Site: brandenburg
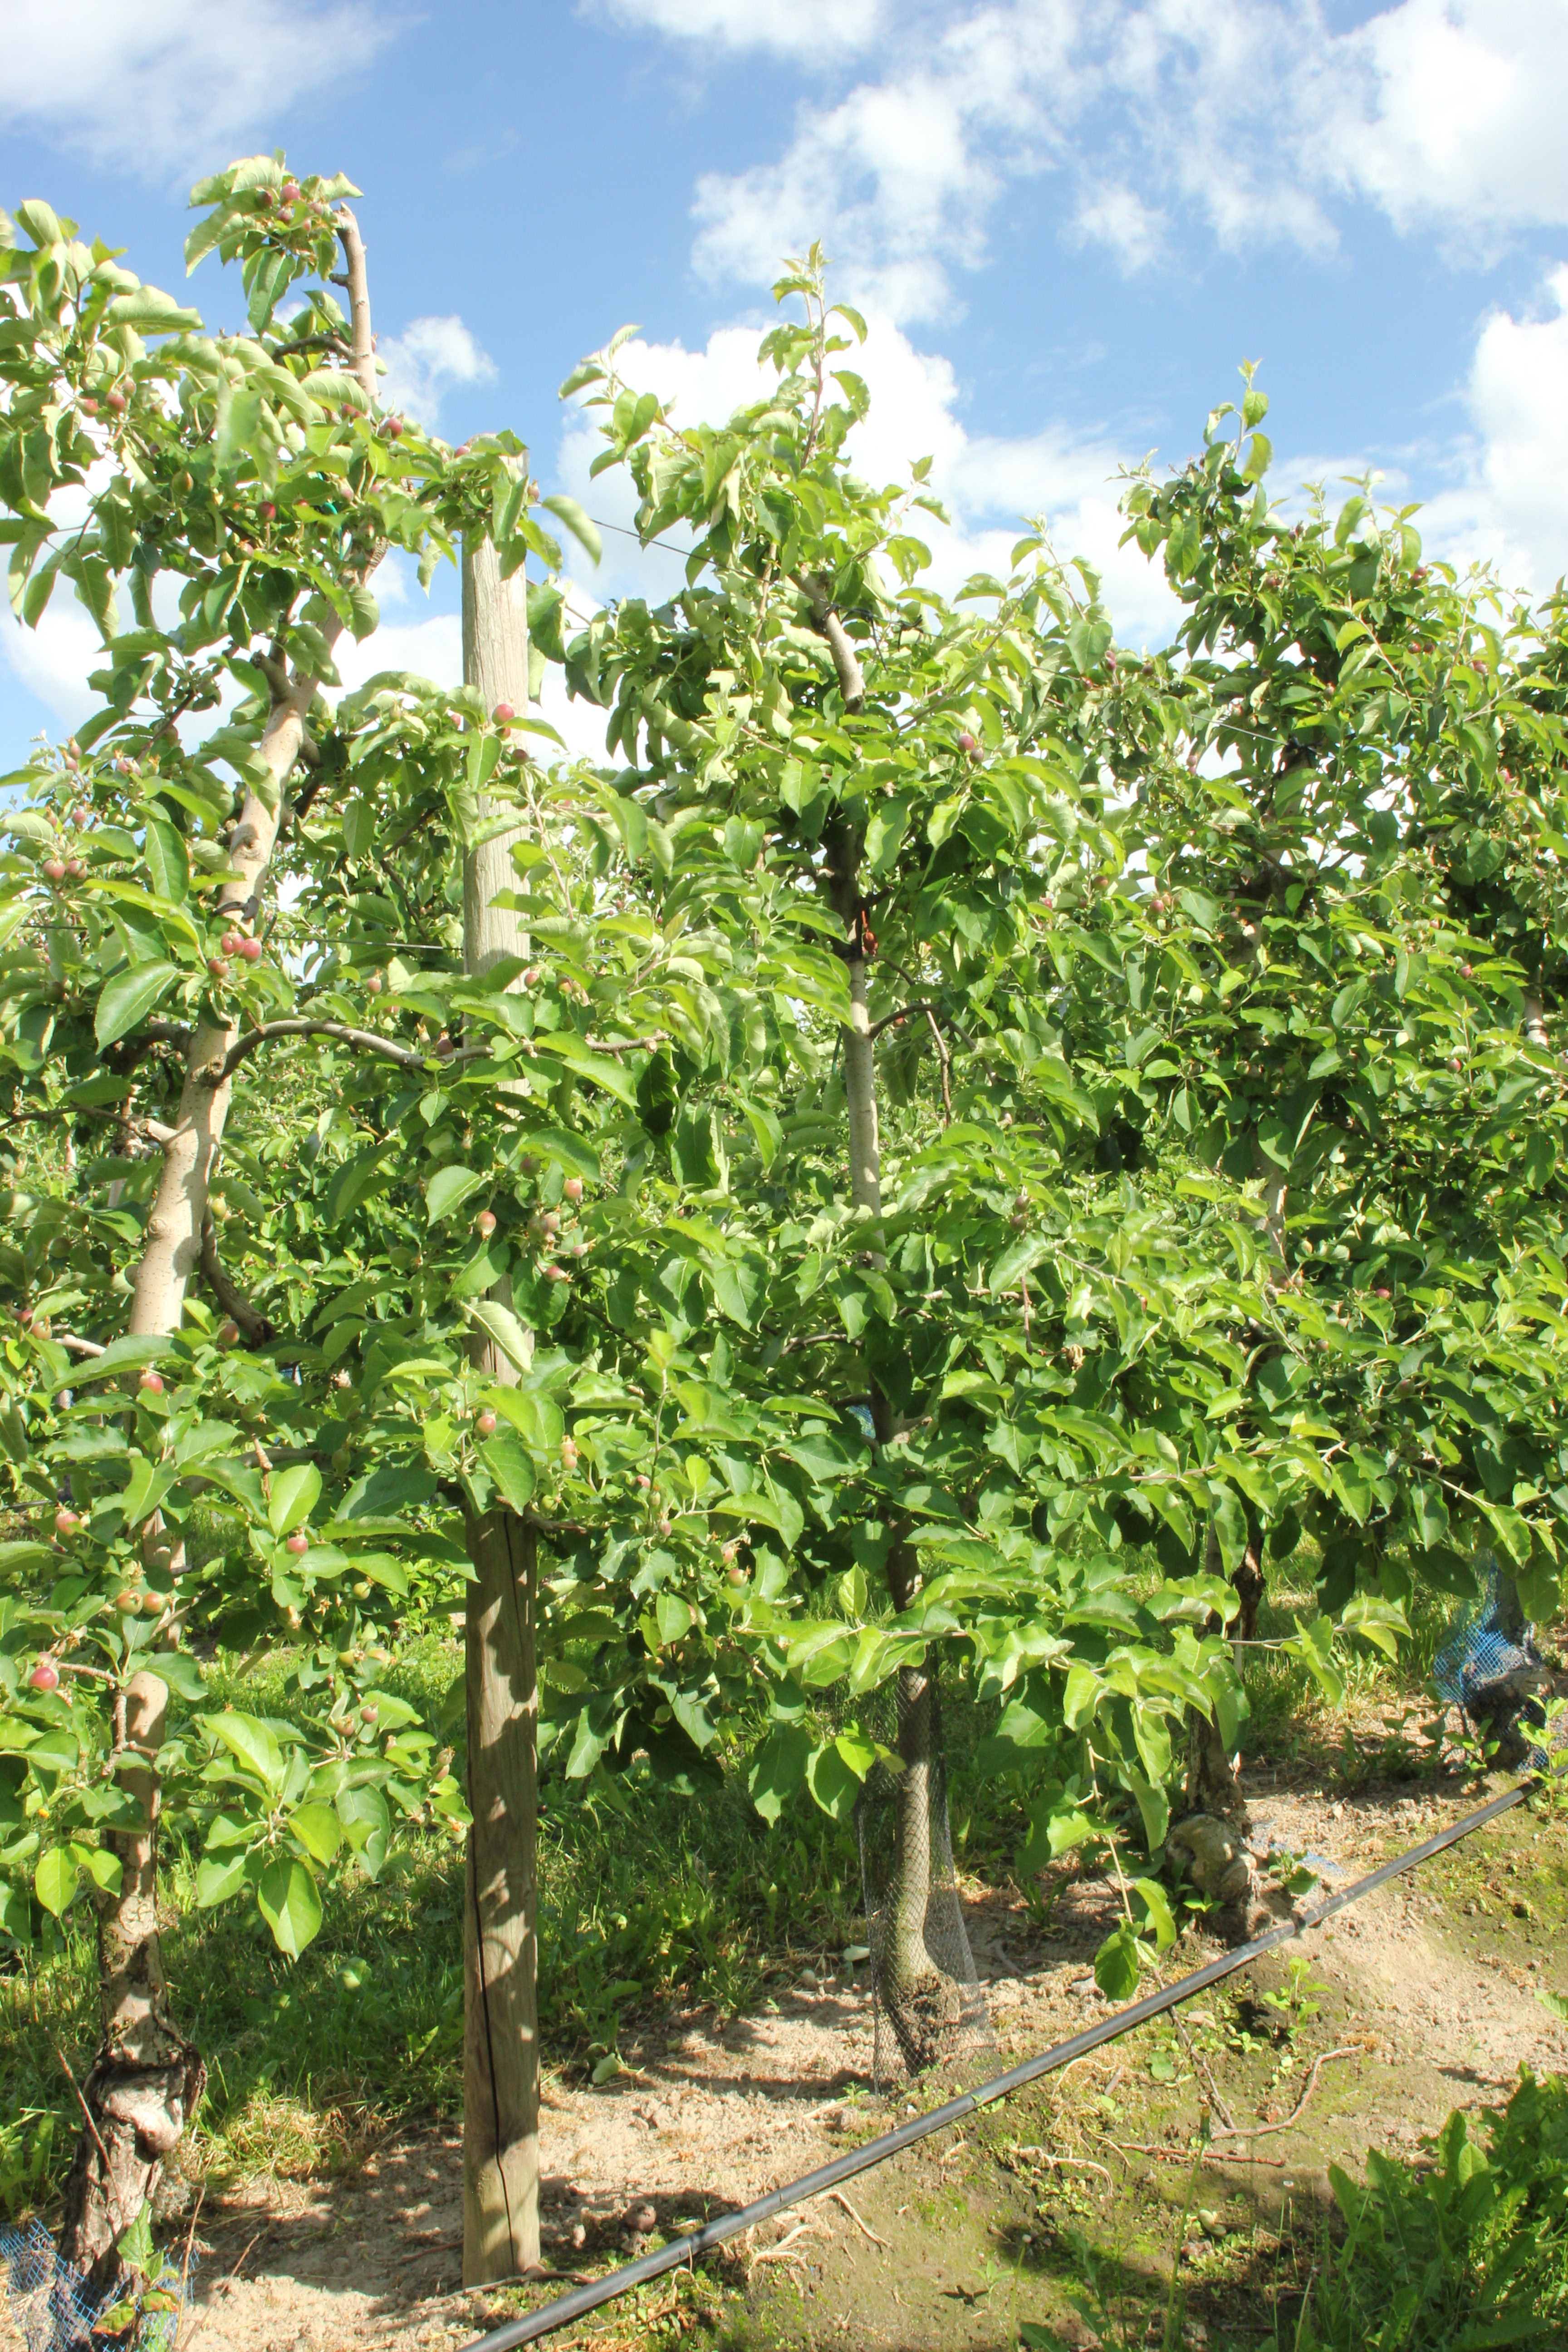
Growth stage (BBCH 72): Development of fruit